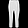
Label: Trouser